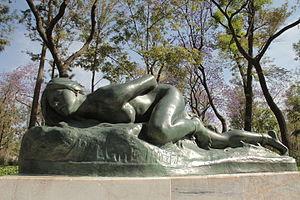
Sur le socle